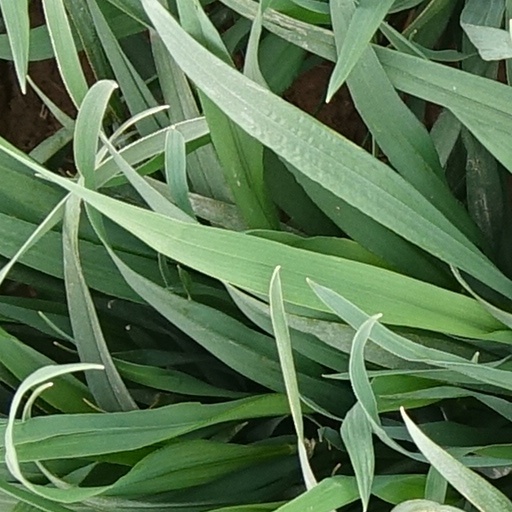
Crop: wheat